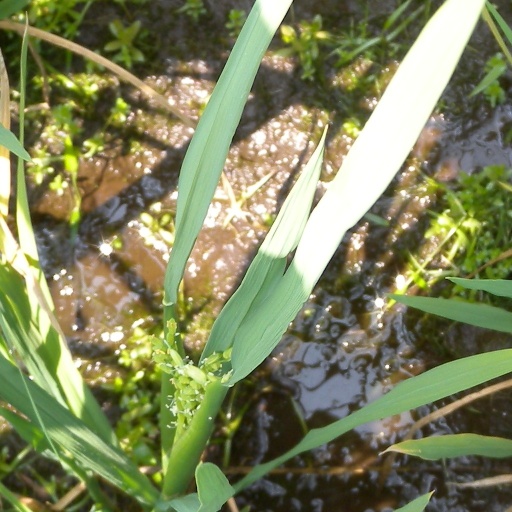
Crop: rice